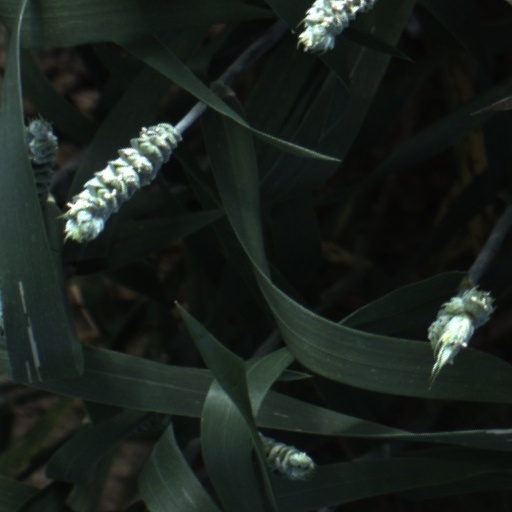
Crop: wheat